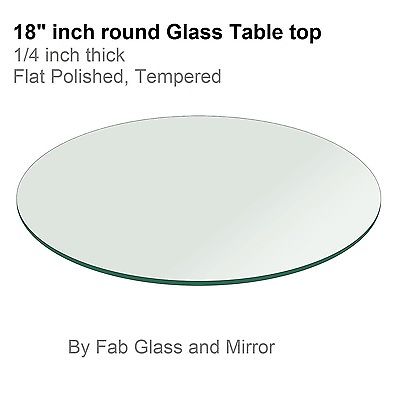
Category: table